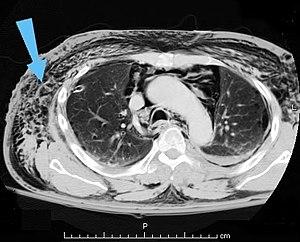
"L'emphysème sous-cutané est caractérisé par la diffusion sous la peau d'air ou de gaz divers. Il se produit lorsque du gaz ou de l'air circule sous la peau. Le terme ""sous-cutané"" désigne le tissu situé sous la peau, et l'emphysème désigne l'air emprisonné. Comme l'air provient généralement de la cavité thoracique, l'emphysème sous-cutané se produit généralement sur la poitrine, le cou et le visage, où il peut se déplacer de la cavité thoracique le long du fascia[1].